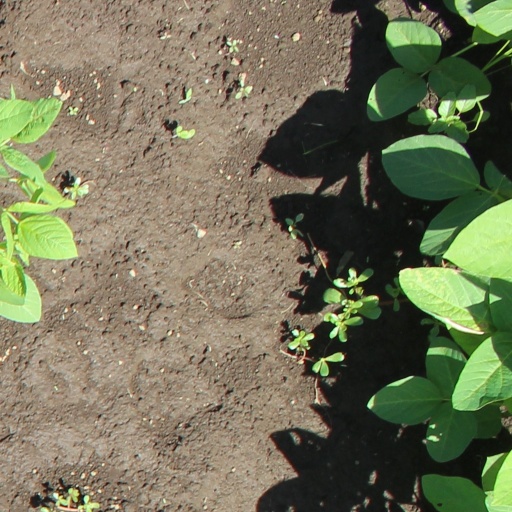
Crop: soybean